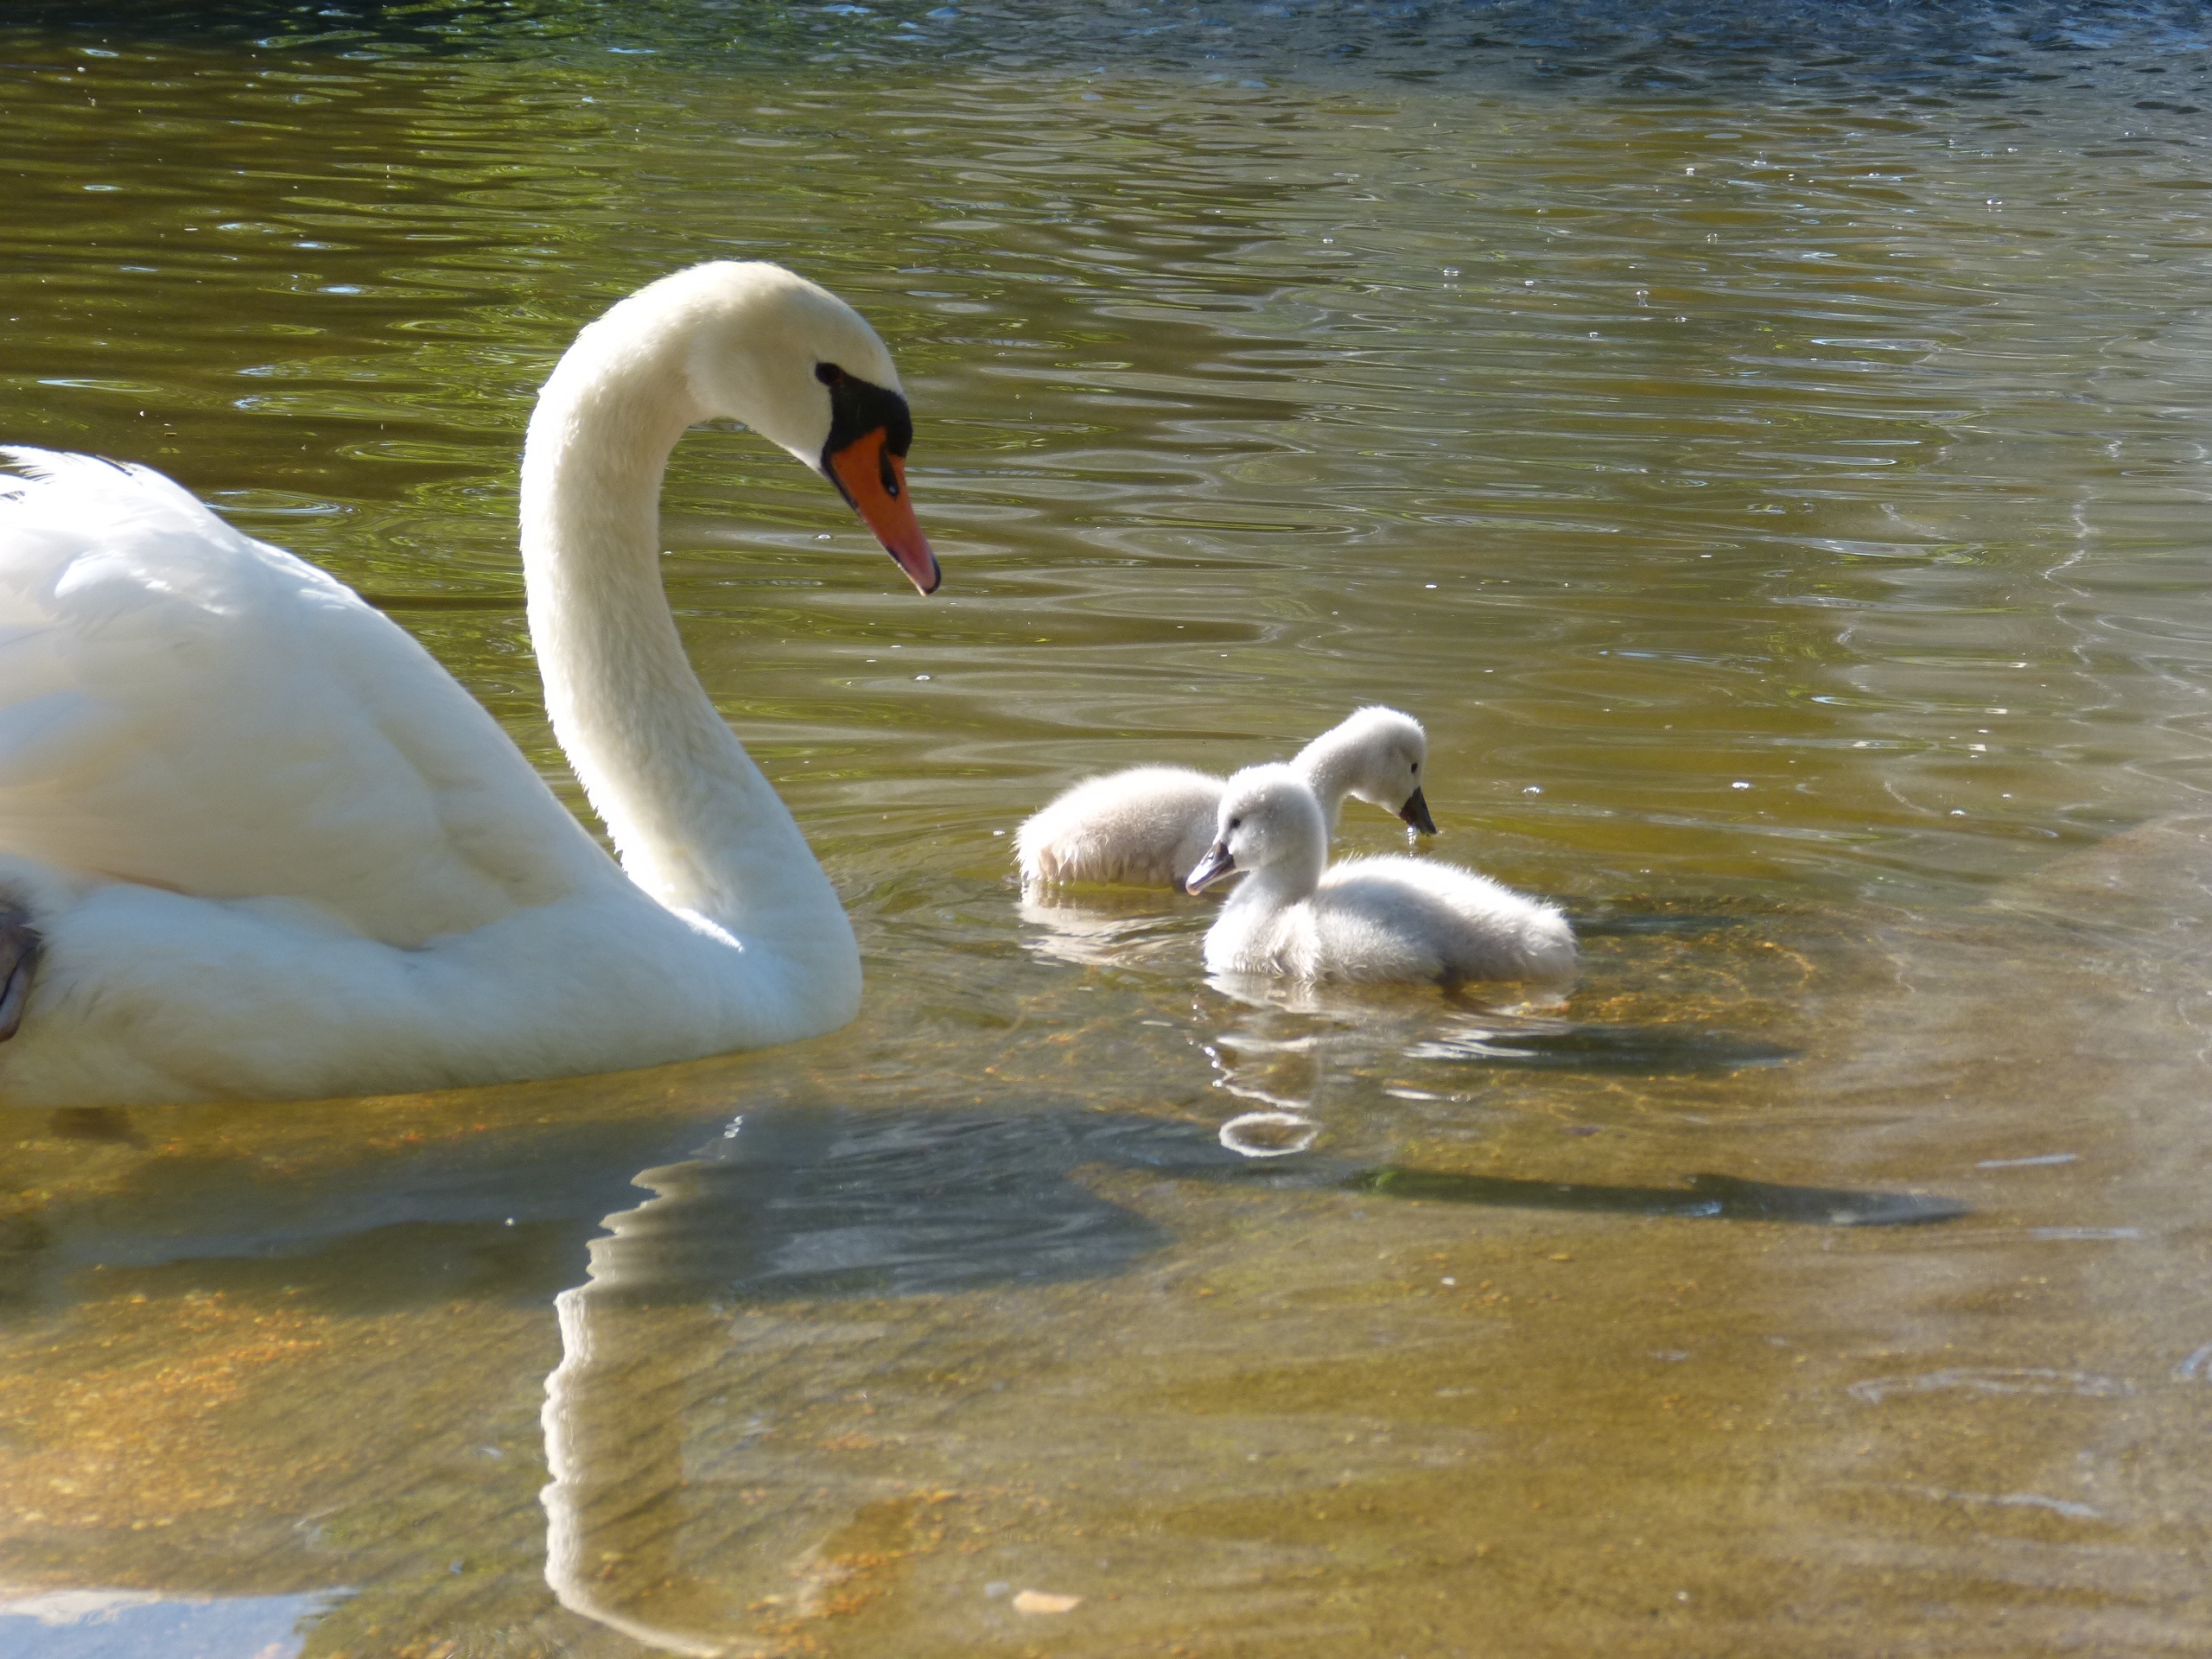
water, bird, white, city, animal, pond, wildlife, beak, park, garden, fauna, swan, family, vertebrate, fountain, waterfowl, director, water bird, red beak, ducks geese and swans, cygnons